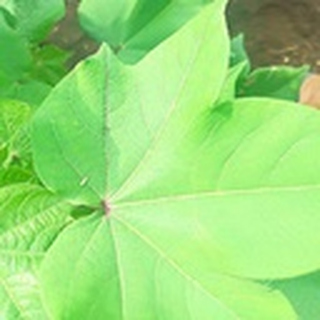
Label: healthy_cotton